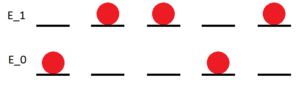
Statistisk mekanik
Et system bestående af flere delsystemer vil have en indre energi U på summen af energierne af de enkelte delsystemer. I dette tilfælde er denne U=2E_0+3E_1.
Et system der består af fem delsystemer. Hvert delsystem kan være i én af to energitilstande: E_0 eller E_1
Statistisk mekanik beskæftiger sig med at beskrive makroskopiske systemer ud fra deres mikroskopiske delsystemer. Studiet hører under fysikken og nærmere bestemt termisk fysik, hvor det er tæt beslægtet med termodynamikken, der kommer med de samme makroskopiske forudsigelser. Statistisk mekanik stemmer overens med termodynamikken, hvis systemerne er meget store, hvilket kaldes for den termodynamiske grænse.